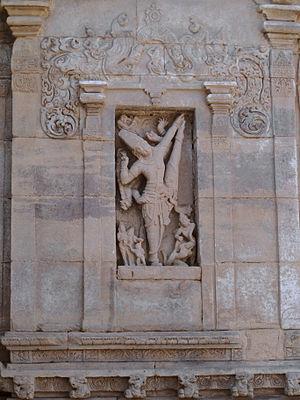
Pattadakal Virupaksa. Mandapa mur est, côté nord. Trivikrama ref